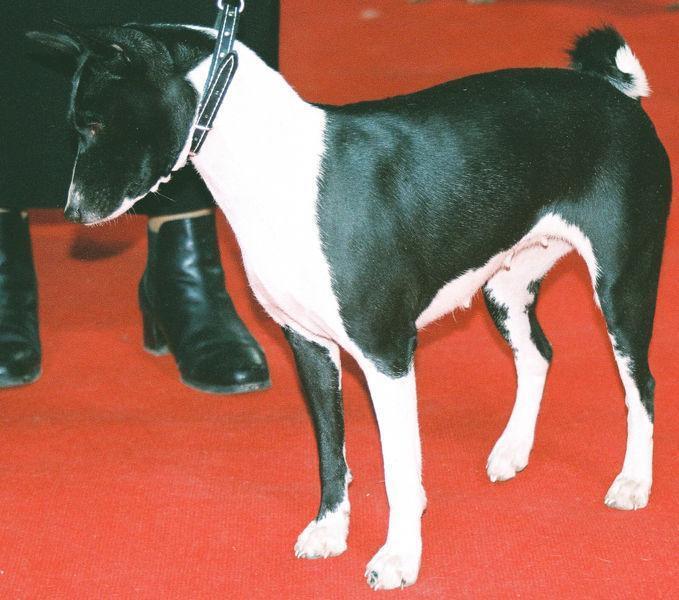
basenji